State of Siege: 26/11

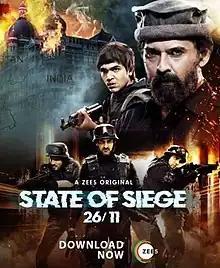
Poster

State of Siege: 26/11 is an Indian Hindi-language action thriller web series on ZEE5, directed by Matthew Leutwyler and Prashant Singh and produced by Abhimanyu Singh and Roopali Singh. The series is based on journalist Sandip Unnithan's book "Black Tornado: The Three Sieges of Mumbai 26/11" about the military's Operation Black Tornado during the 26/11 terrorist attacks. The series features Arjan Bajwa, Arjun Bijlani, Jyoti Gauba, Vivek Dahiya, Tara Alisha Berry Mukul Dev and Naren Kumar in prominent roles. The series was launched on 20 March 2020 on ZEE5.